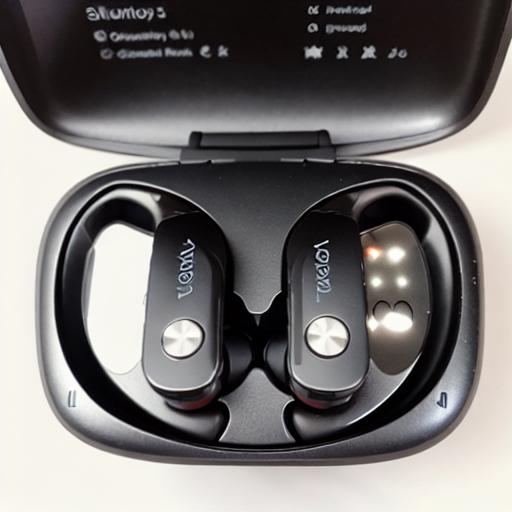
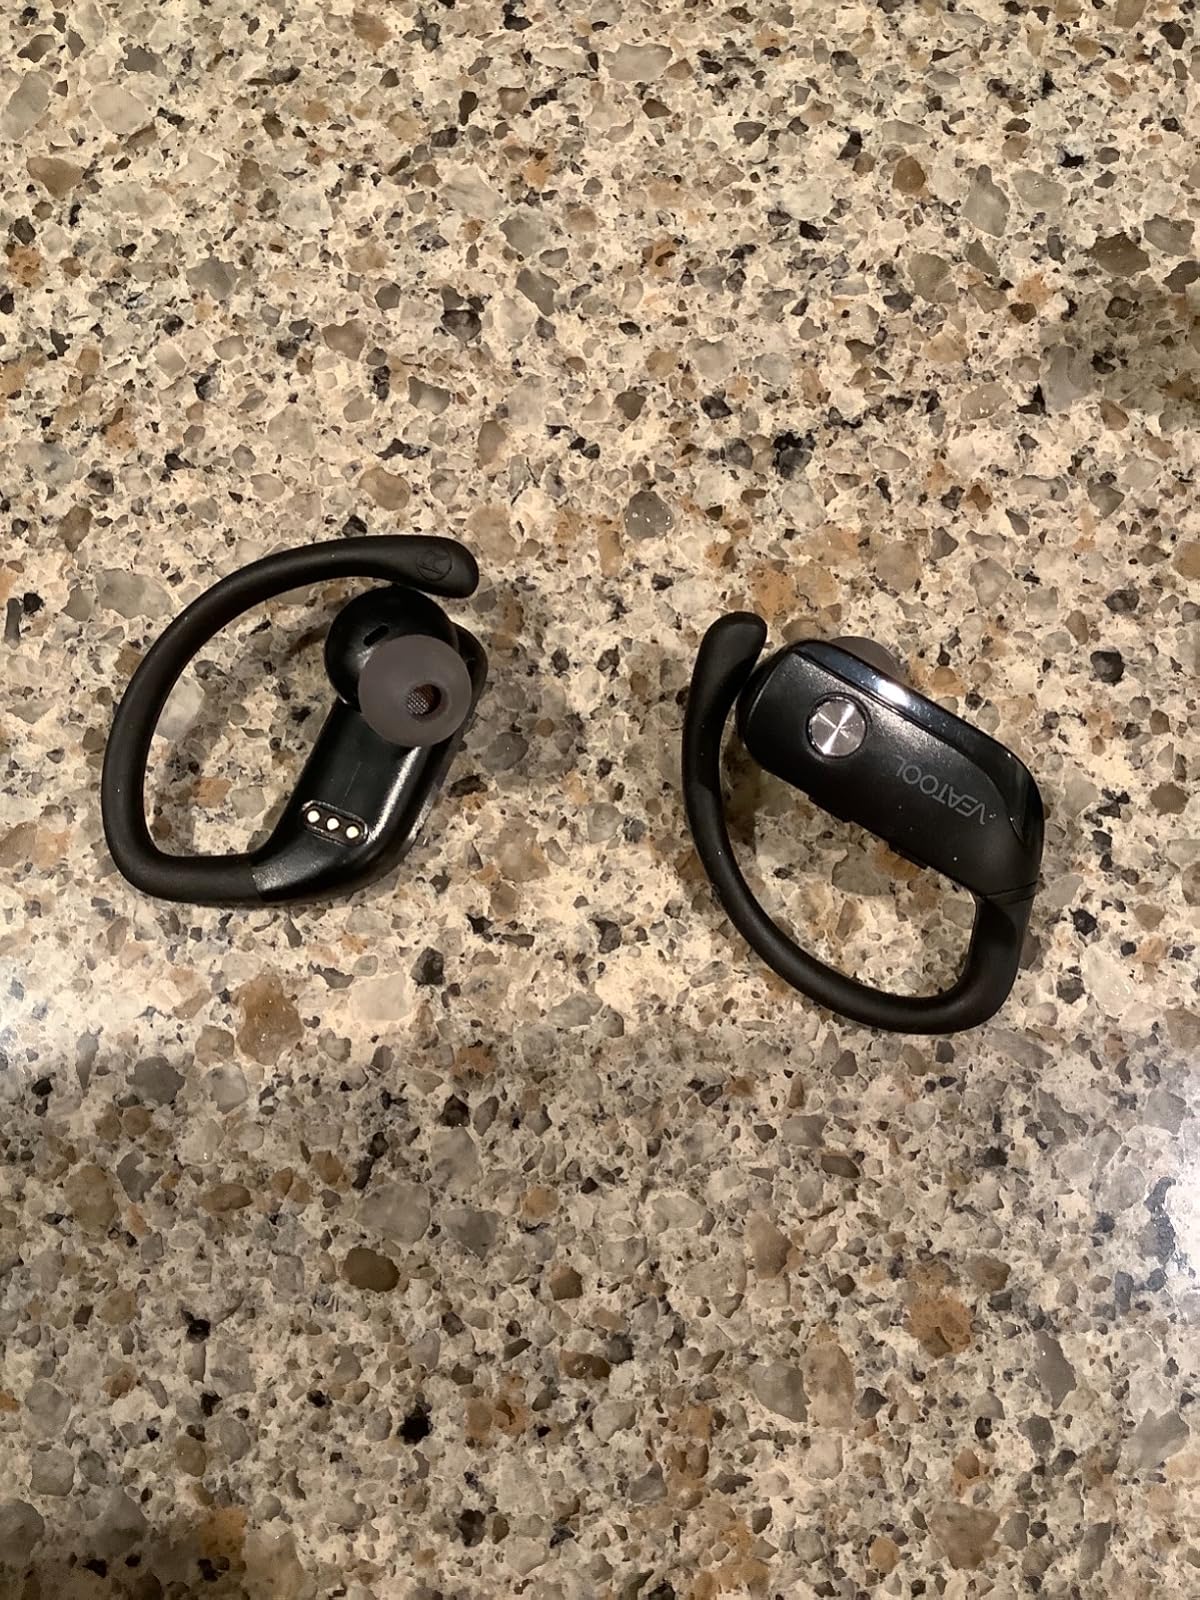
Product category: earbuds
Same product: no